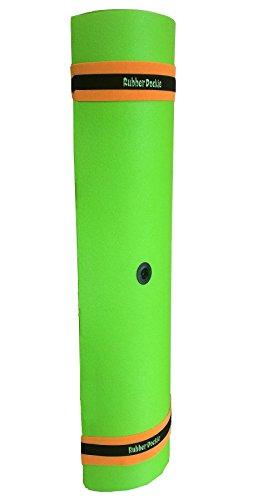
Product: Rubber Dockie Duckling 9x6-Feet Floating Mat
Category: Toys & Games | Sports & Outdoor Play | Pools & Water Toys | Pool Rafts & Inflatable Ride-ons
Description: EASY STORAGE: The 9x6 Feet Junior Member of the Rubber Dockie Family; the Duckling, is Perfect When Portability is Paramount or When Storage Space is Limited.
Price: $249.99
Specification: ProductDimensions:108x72x1.4inches|ItemWeight:16pounds|ShippingWeight:20.4pounds(Viewshippingratesandpolicies)|ASIN:B072WCS6Y8|Itemmodelnumber:RD9OGT2|Manufacturerrecommendedage:1month-8years